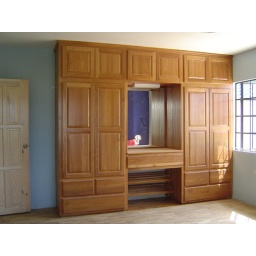
panel doors / dresser / shoe rack below